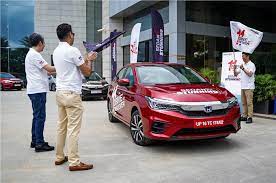
Vehicle type: Cars